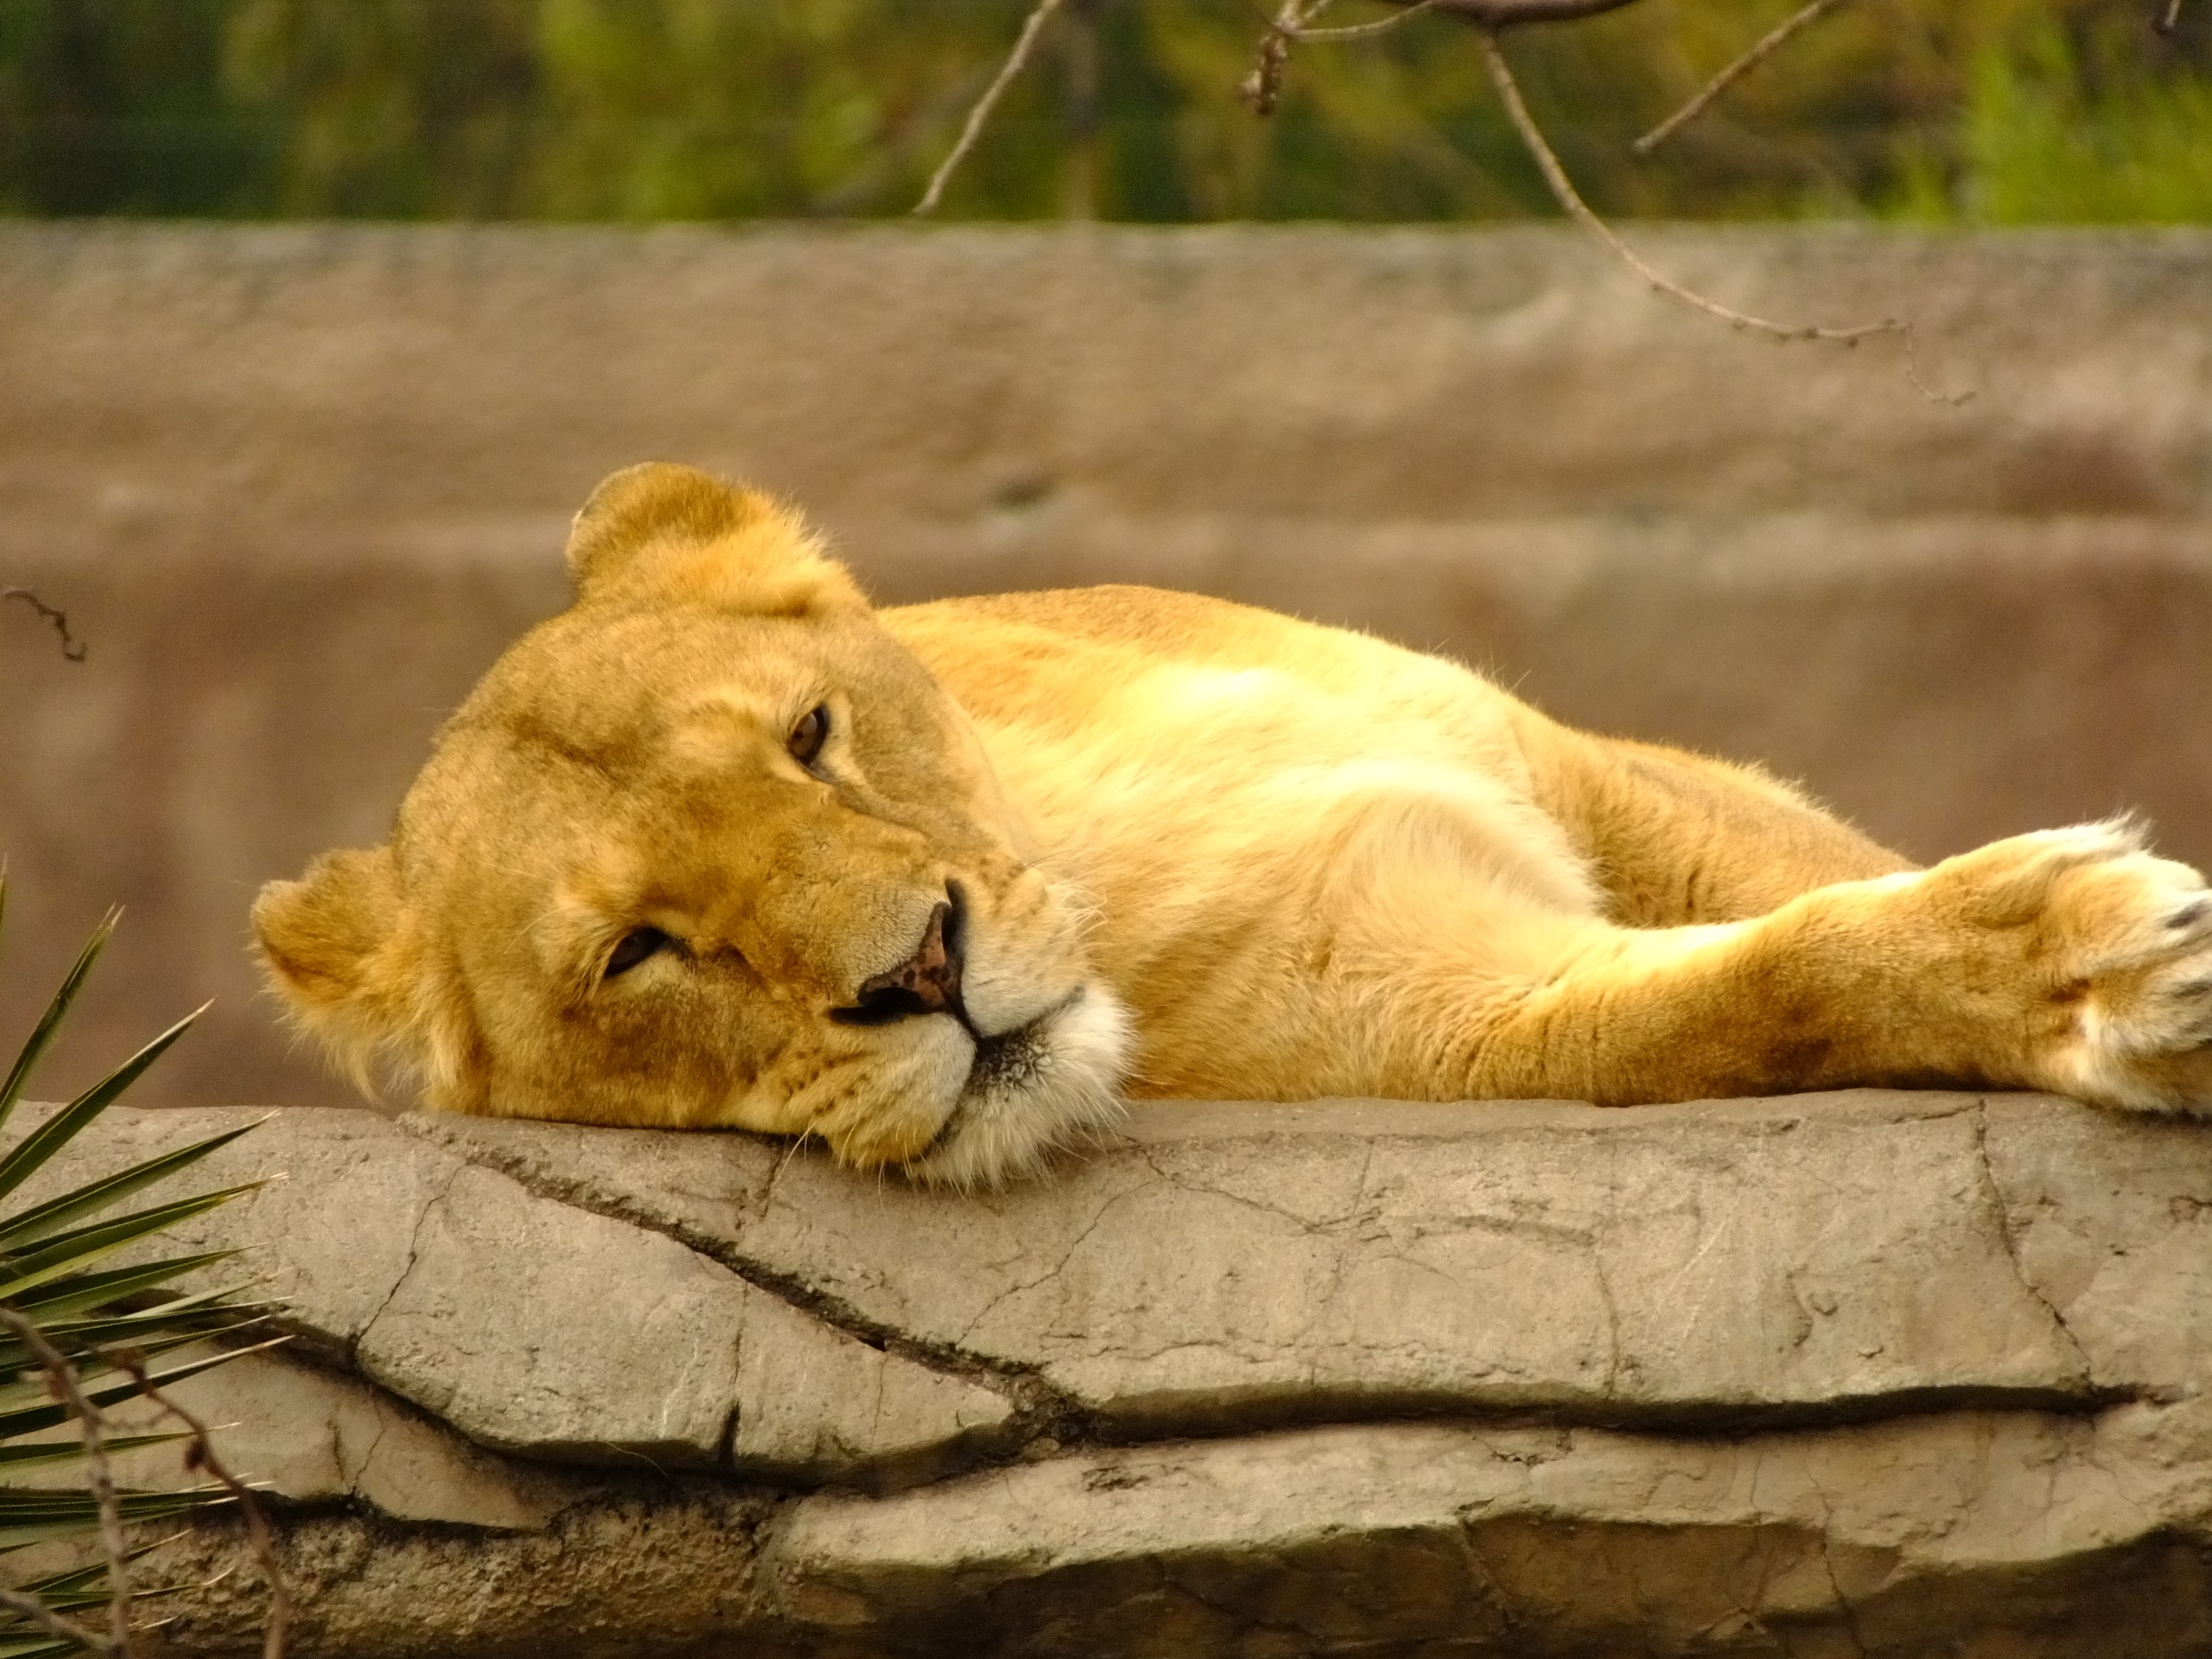
nature, rock, plant, animal, wildlife, zoo, park, mammal, yellow, fauna, lion, outdoors, lions, vertebrate, leon, big cats, cat like mammal, dog breed group, arboleona